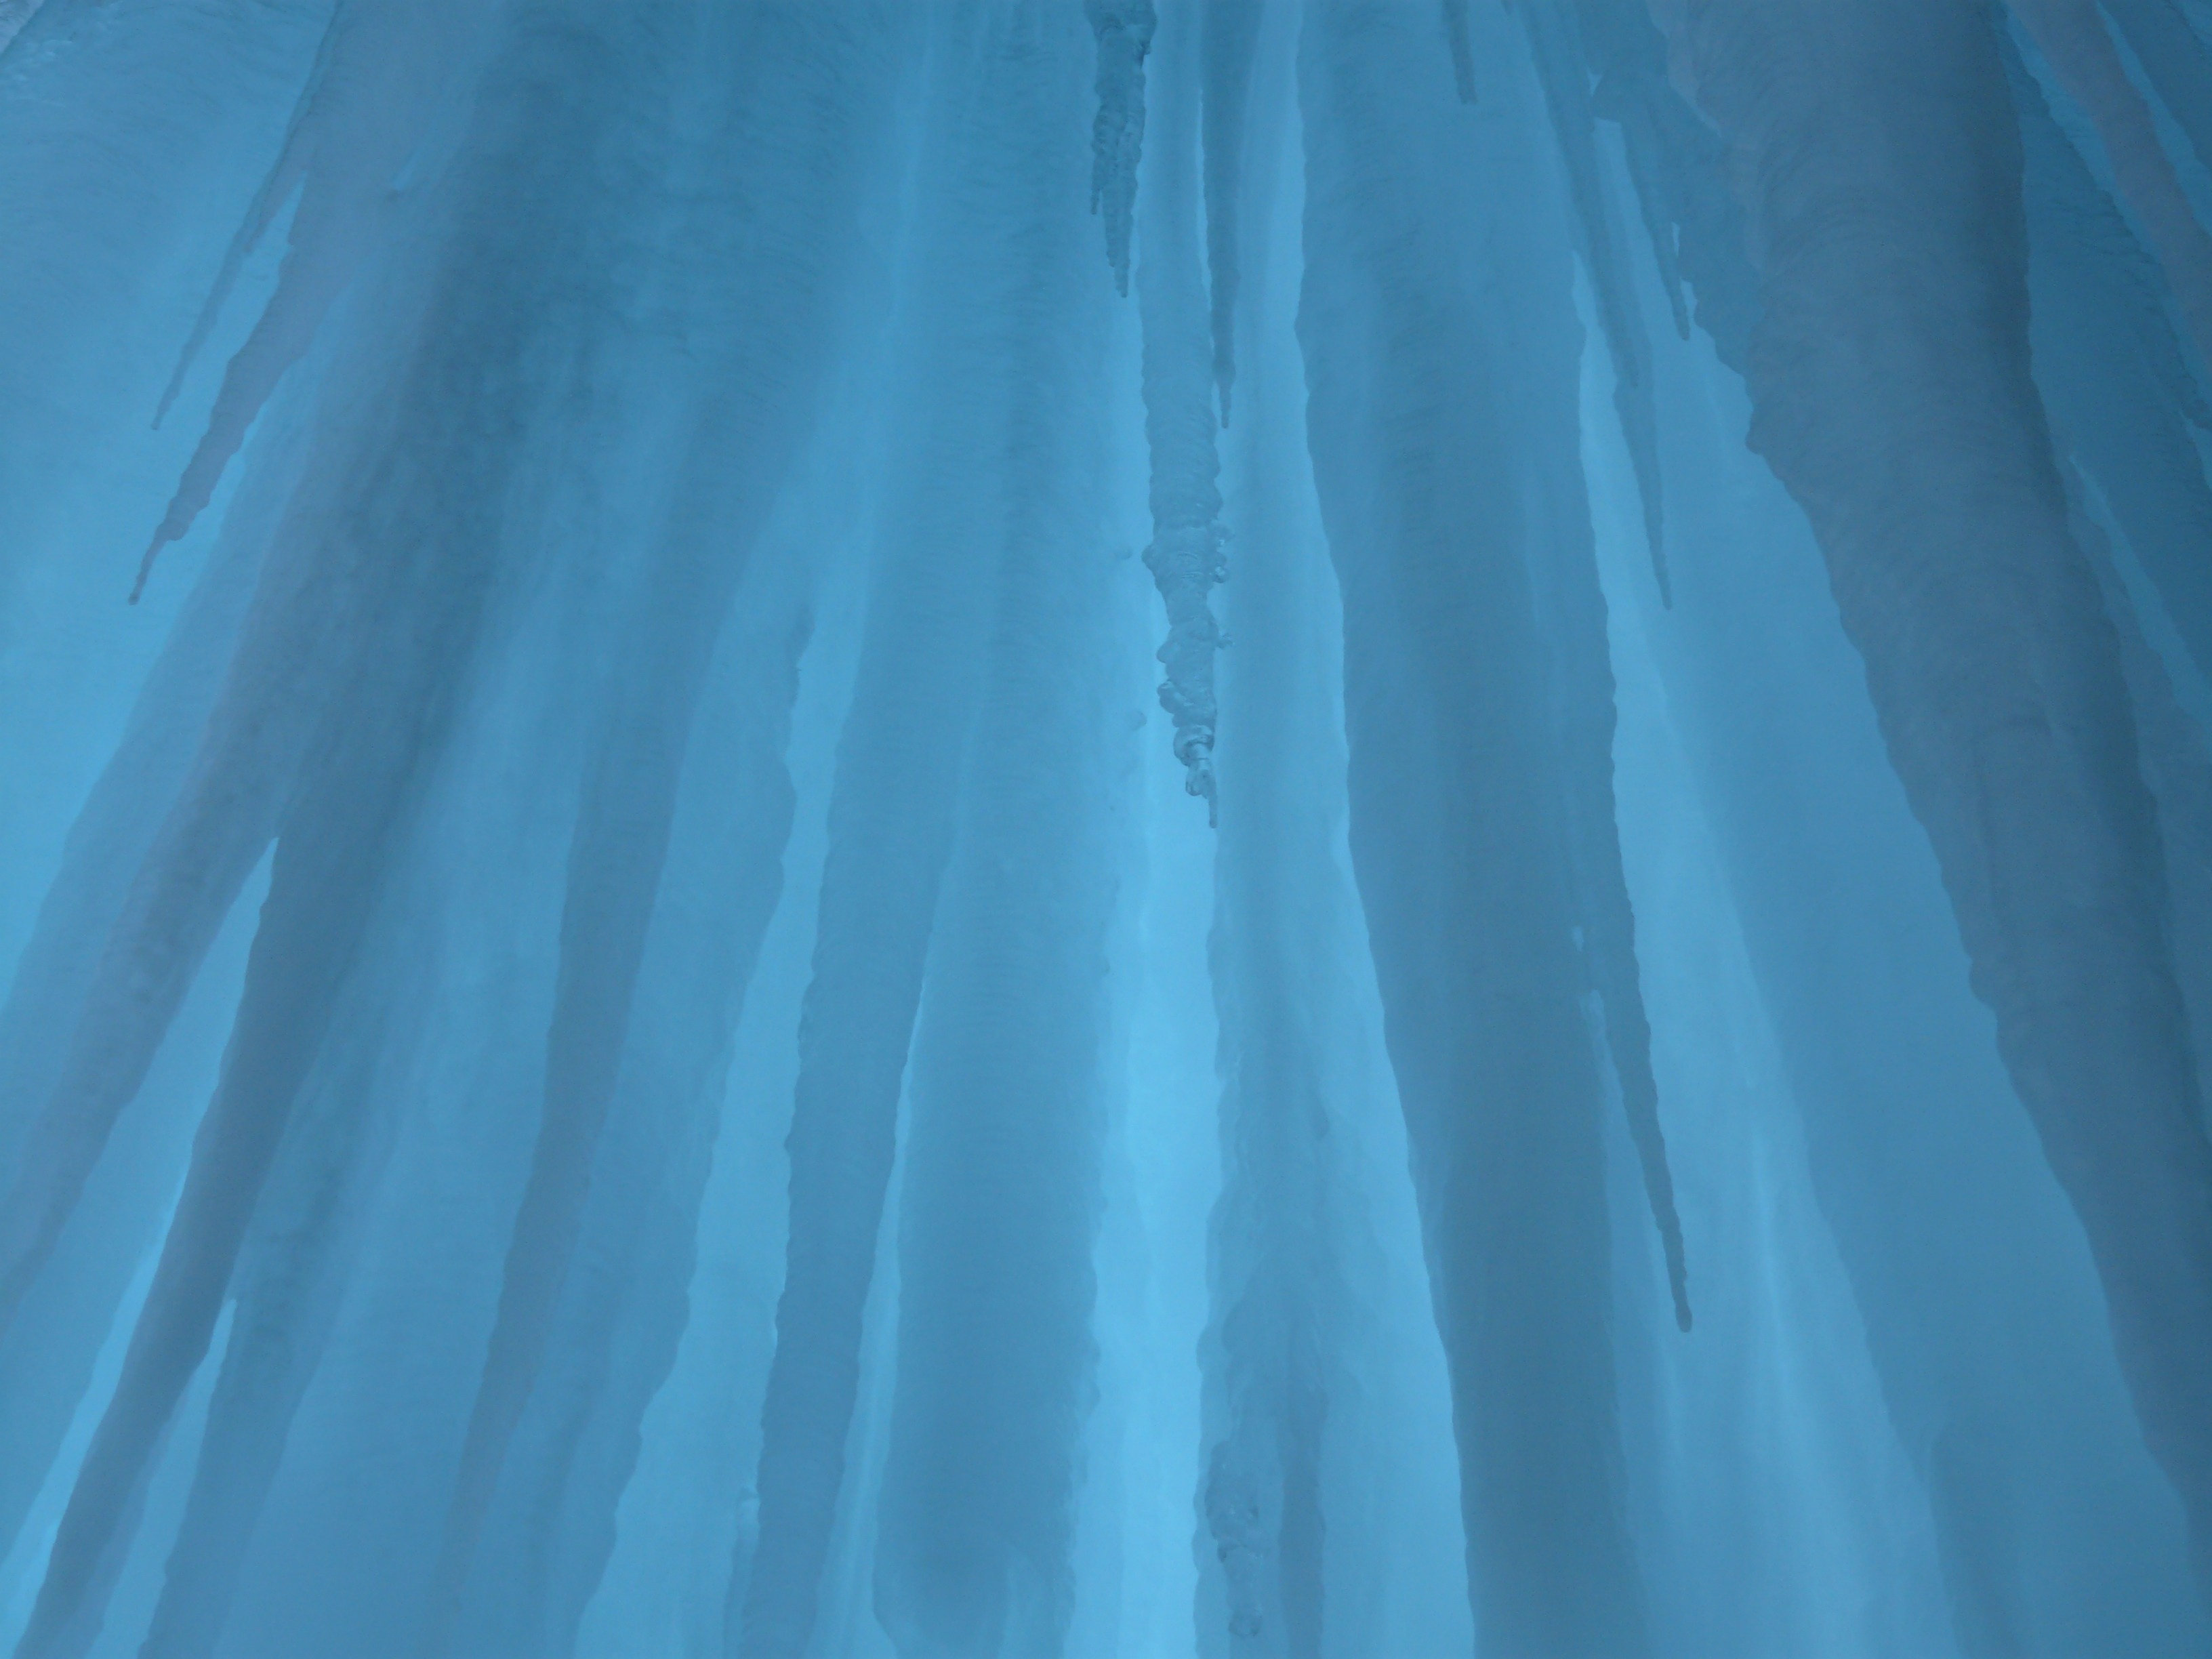
water, cold, mystical, cave, blue, clothing, transparent, dress, icicle, gown, shimmer, stalactites, ice formations, ice curtain, electric blue, ice tropfsteine